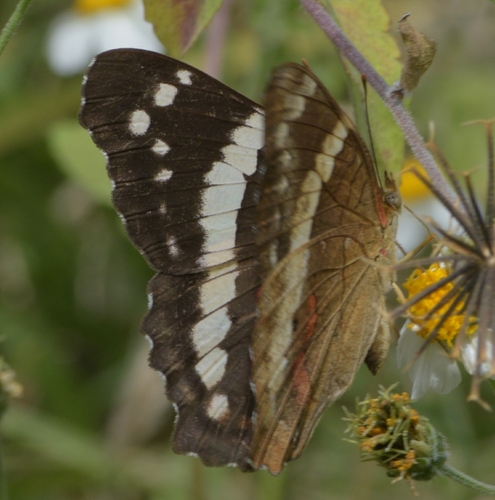
Scientific name: Anartia fatima
Common name: Banded peacock
Family: Nymphalidae
Order: Lepidoptera
Pollinator type: Primary pollinator
Habitat: Open areas and gardens
Geographic range: South America
Conservation status: Least Concern